Royal Air Force College Cranwell

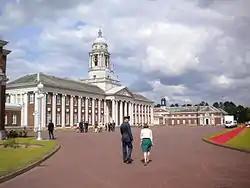
Graduated officers and families in the afternoon after a passing out parade

Based at RAF Cranwell, the Band of the Royal Air Force College is one of three established Bands in the RAF. Originally formed to support the Royal Air Force College, the band is now administered by RAF Music Services. In addition to its duties at Cranwell, the Band takes part in major events such as the Changing of the Guard at Buckingham Palace and the Edinburgh Tattoo as well as a busy schedule of services and charity engagements.